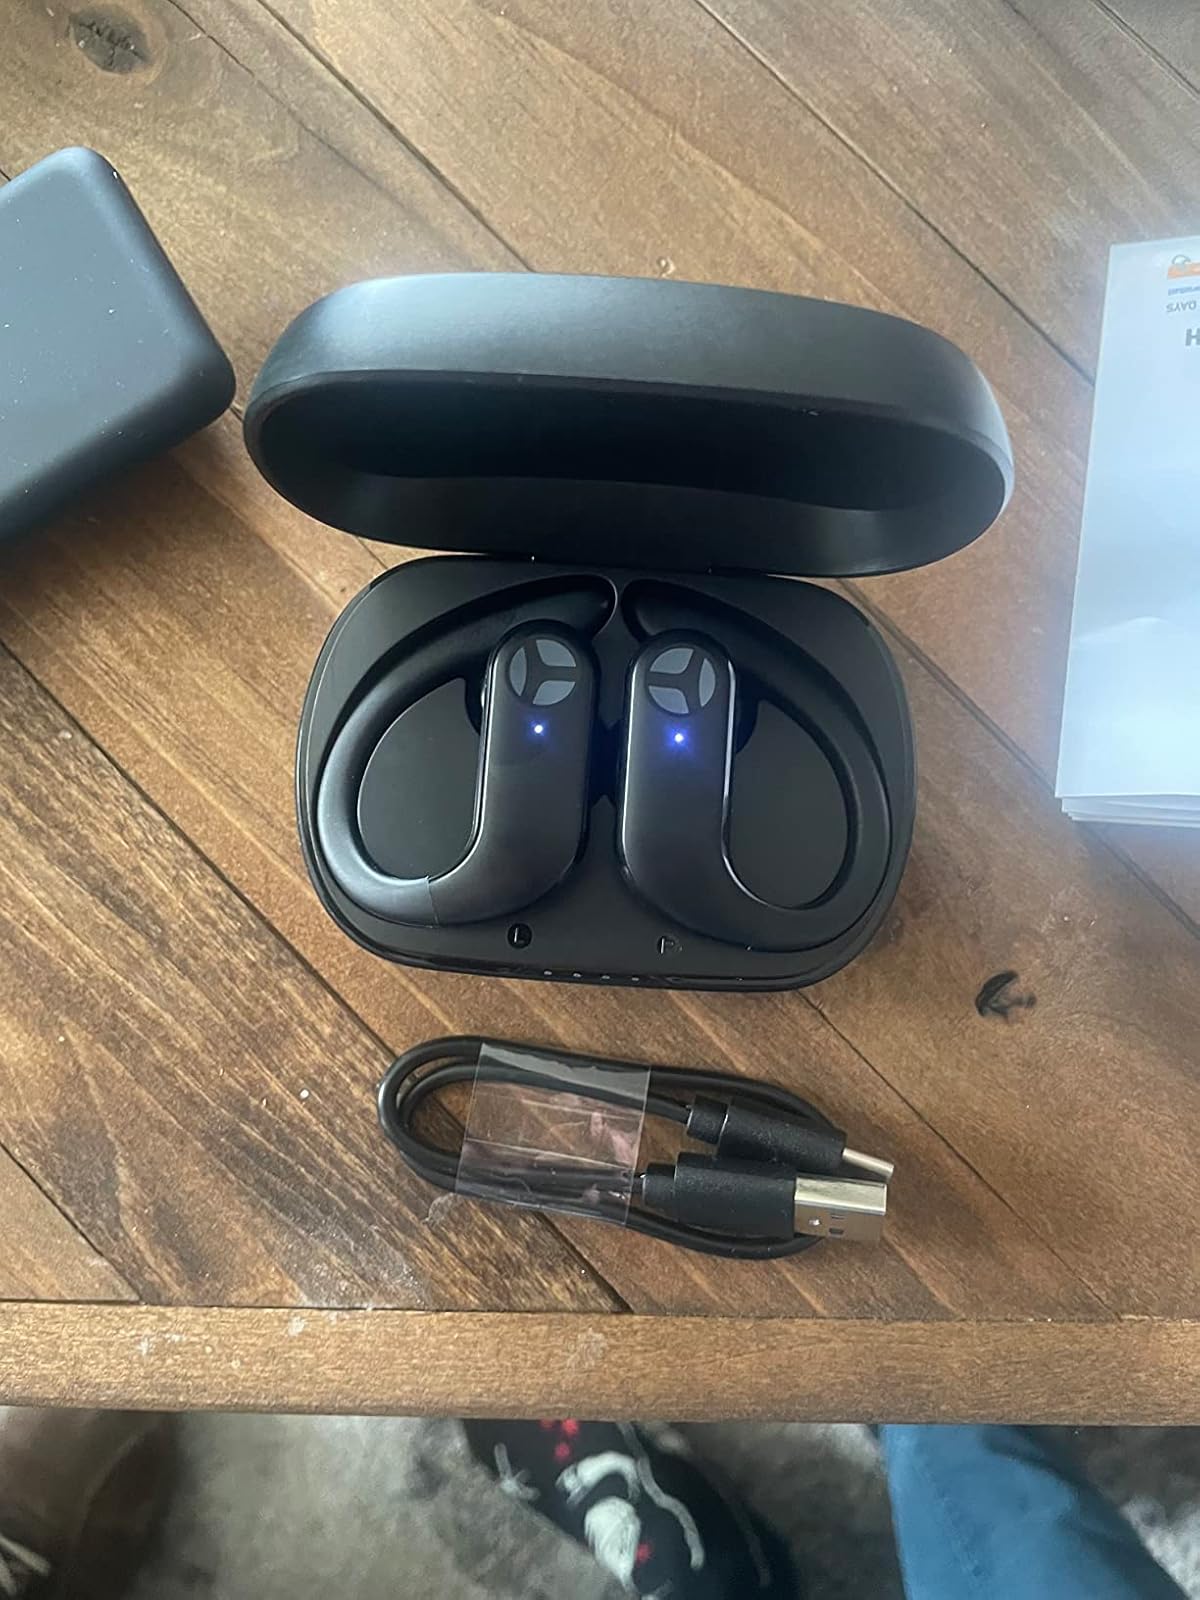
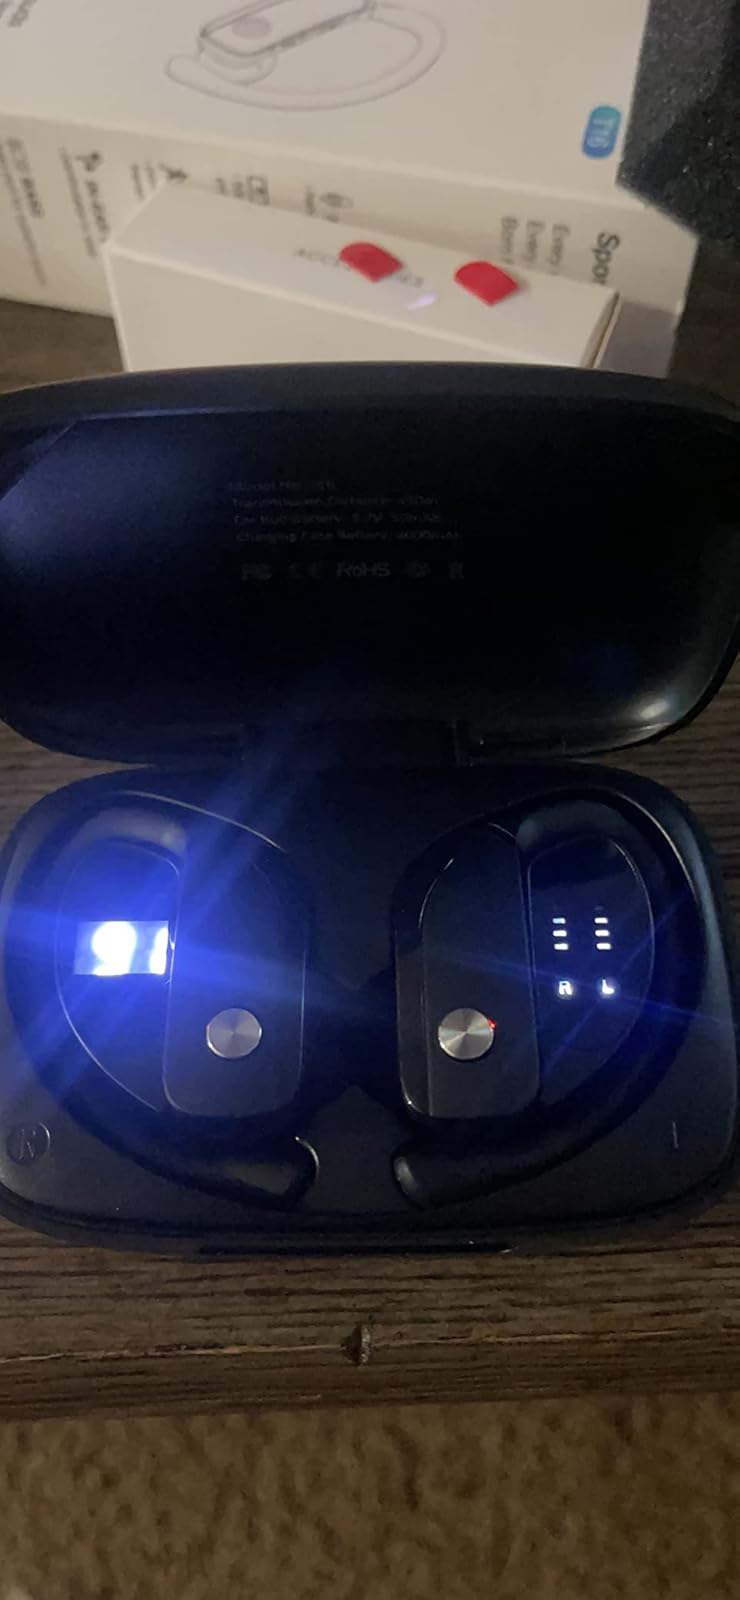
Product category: earbuds
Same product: no